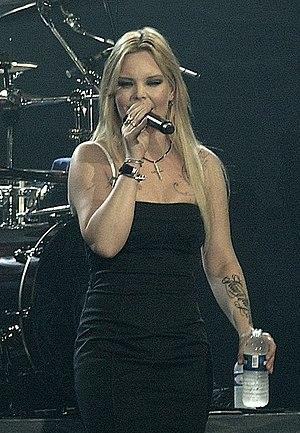
Nightwish est un groupe de metal symphonique finlandais originaire de Kitee, dans la région de la Carélie du Nord. Formé en 1996, il est considéré comme l'un des représentants du genre et comme l'un des groupes responsables du gain de popularité que connaît le metal symphonique à la fin des années 1990. Bien que le groupe soit devenu célèbre dans son pays natal dès la sortie de son premier single, The Carpenter, sa renommée internationale ne débute qu'avec la sortie des albums Oceanborn et Wishmaster. La chanson Sleeping Sun est le premier des singles du groupe à paraître au-delà des frontières de la Finlande, lui permettant ainsi de se faire connaître à travers toute l'Europe.